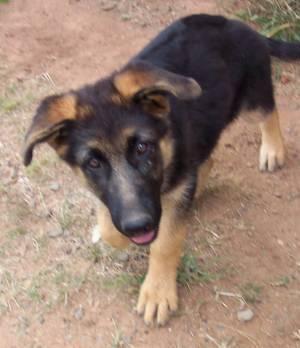
German_shepherd